Glen Innes Showground

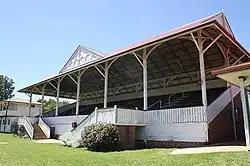
Grandstands at the showground

Glen Innes Showground is a heritage-listed showground at Bourke Street, Glen Innes, in the New England region of New South Wales, Australia. It was designed by various architects, including Thompson and Holmes, J. P. O'Connor, Rowland Bros and Madigan and Cusick. It was built from 1873 by various builders, including A. W. Lane, G. Cooper and H. A. Tutt and Son. It was added to the New South Wales State Heritage Register on 4 September 2015.